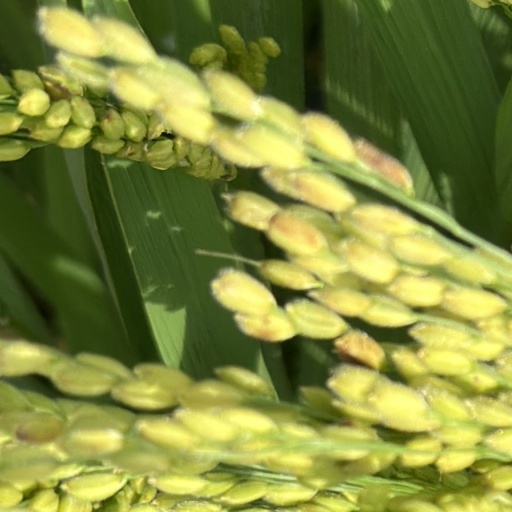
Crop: rice